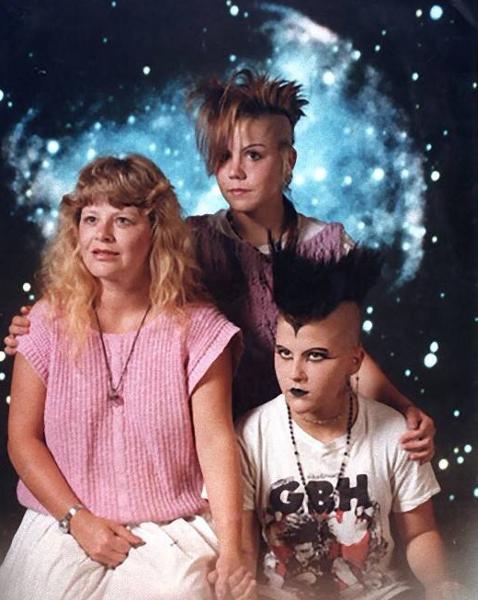
回答: パパに「私たちってどうやって産まれたの?」と聞いたら始まった語りが、第二章:地球誕生篇に突入した